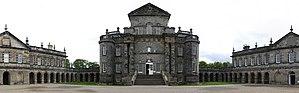
Le capitaine Francis Blake Delaval est officier de la Royal Navy et un député.